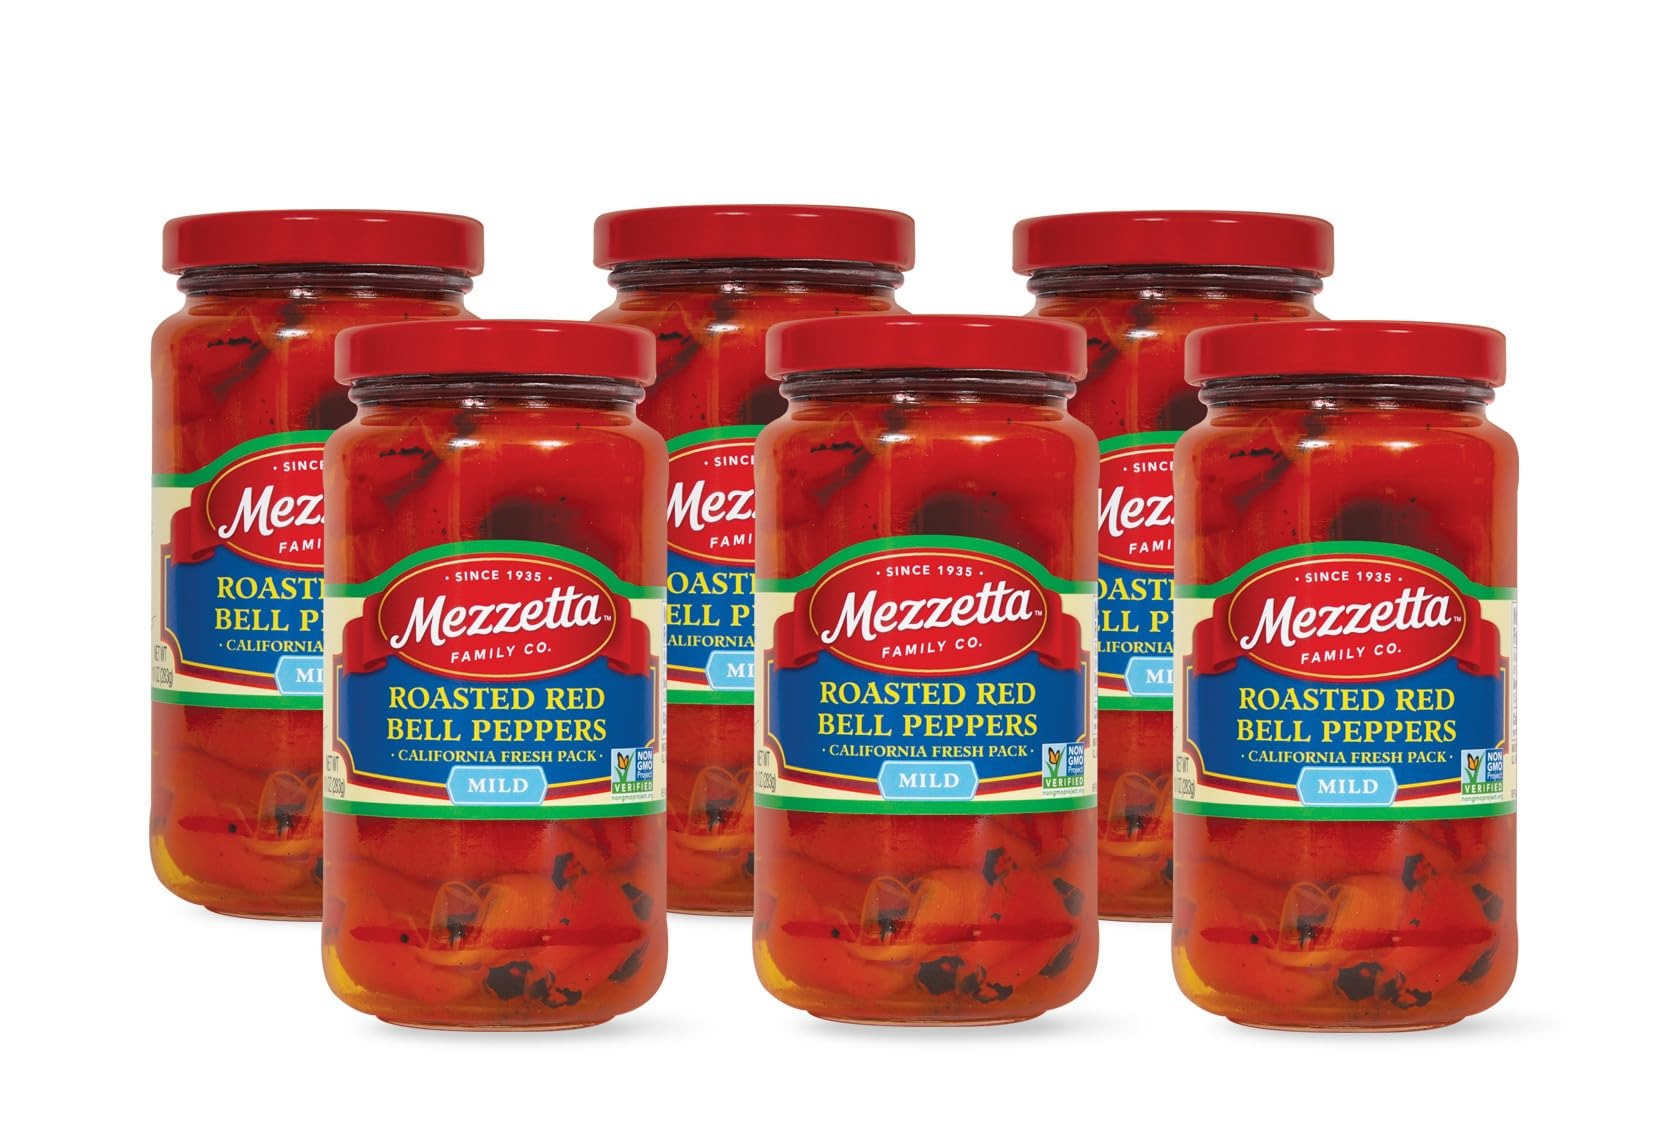
Item Name: Mezzetta Roasted Red Bell Peppers, Mild | Kosher, Non-GMO, Gluten Free, Keto | 16 Ounce Jar (Pack of 6)
Bullet Point 1: ROASTED TO PERFECTION: Flame-roasted red bells are sliced and packed within 24-hours of harvest; Roasting gives the peppers a rich, lightly smoky flavor and creates a smooth yet crisp texture; 16-ounce (Pack of 6)
Bullet Point 2: PERFECT PANINI: Roasted Red Peppers, Sliced Kalamata Olives combined with Sliced Golden Greek Pepperoncini and your favorite goat cheese makes for a perfect panini
Bullet Point 3: OUR PURPOSE: Mezzetta selects the finest ingredients the world has to offer, to inspire more people to add a little more happiness in their life through food; Because when you share food, you're sharing part of who you are
Bullet Point 4: FOUR GENERATIONS IN THE MAKING: Mezzetta is a family-owned company 85 years in the making and we're on a mission - to bring a little happiness to everyday life through handed-down recipes and unforgettable flavors
Bullet Point 5: FOUR GENERATIONS IN THE MAKING: Mezzetta is a family-owned company 85 years in the making and we're on a mission - to bring a little happiness to everyday life through handed-down recipes and unforgettable flavors
Value: 96.0
Unit: Fl Oz

Price: 4.34